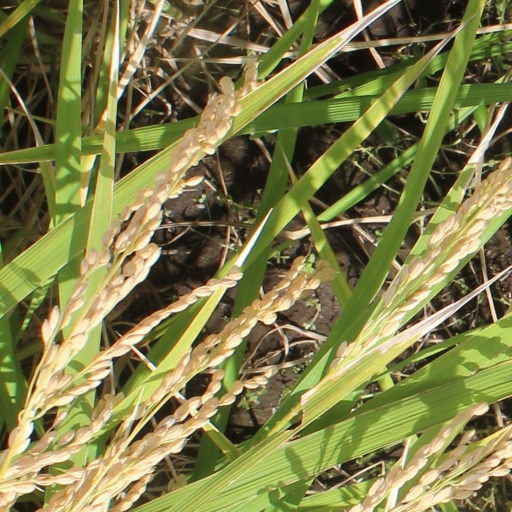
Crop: rice